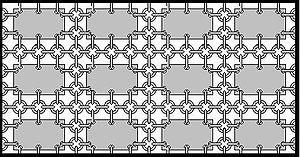
Une cotte de mailles est un type d'armure constituée de mailles reliées entre elles afin de former une protection individuelle corporelle. Grâce à ce montage, elle conserve une certaine souplesse. Elle diffère de la broigne, dont les mailles sont fixées à un vêtement servant de support.